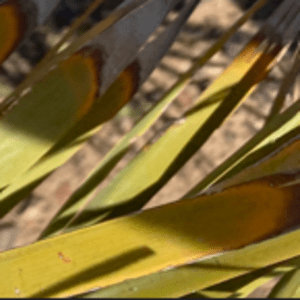
Label: Potassium Deficiency